Agustín Fernández (politician)

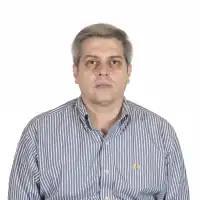

Agustín Fernández is an Argentine politician who is a member of the Chamber of Deputies of Argentina.